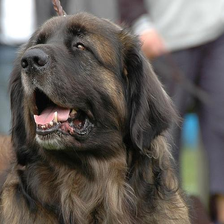
Species: dog
Breed: leonberger